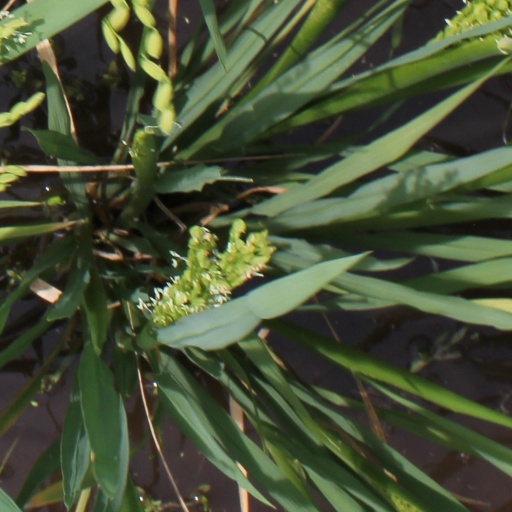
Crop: rice